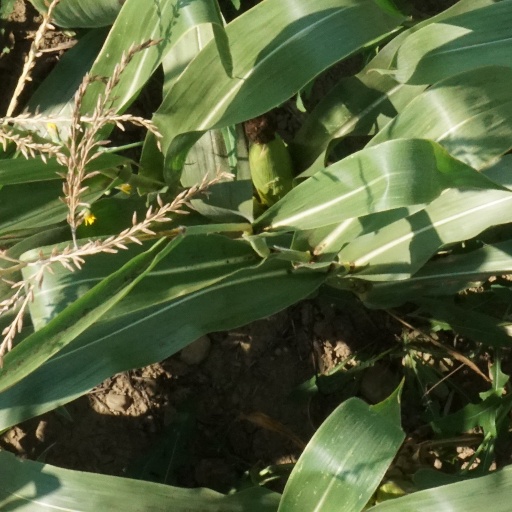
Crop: maize; corn